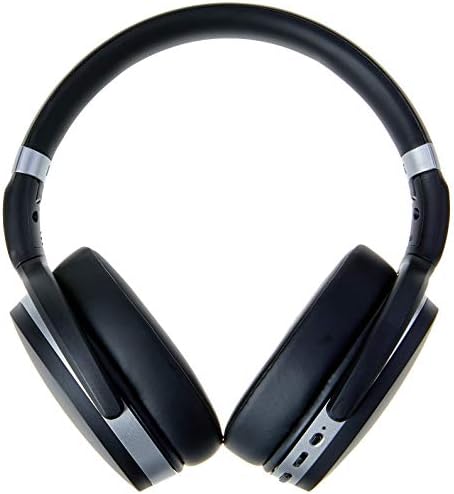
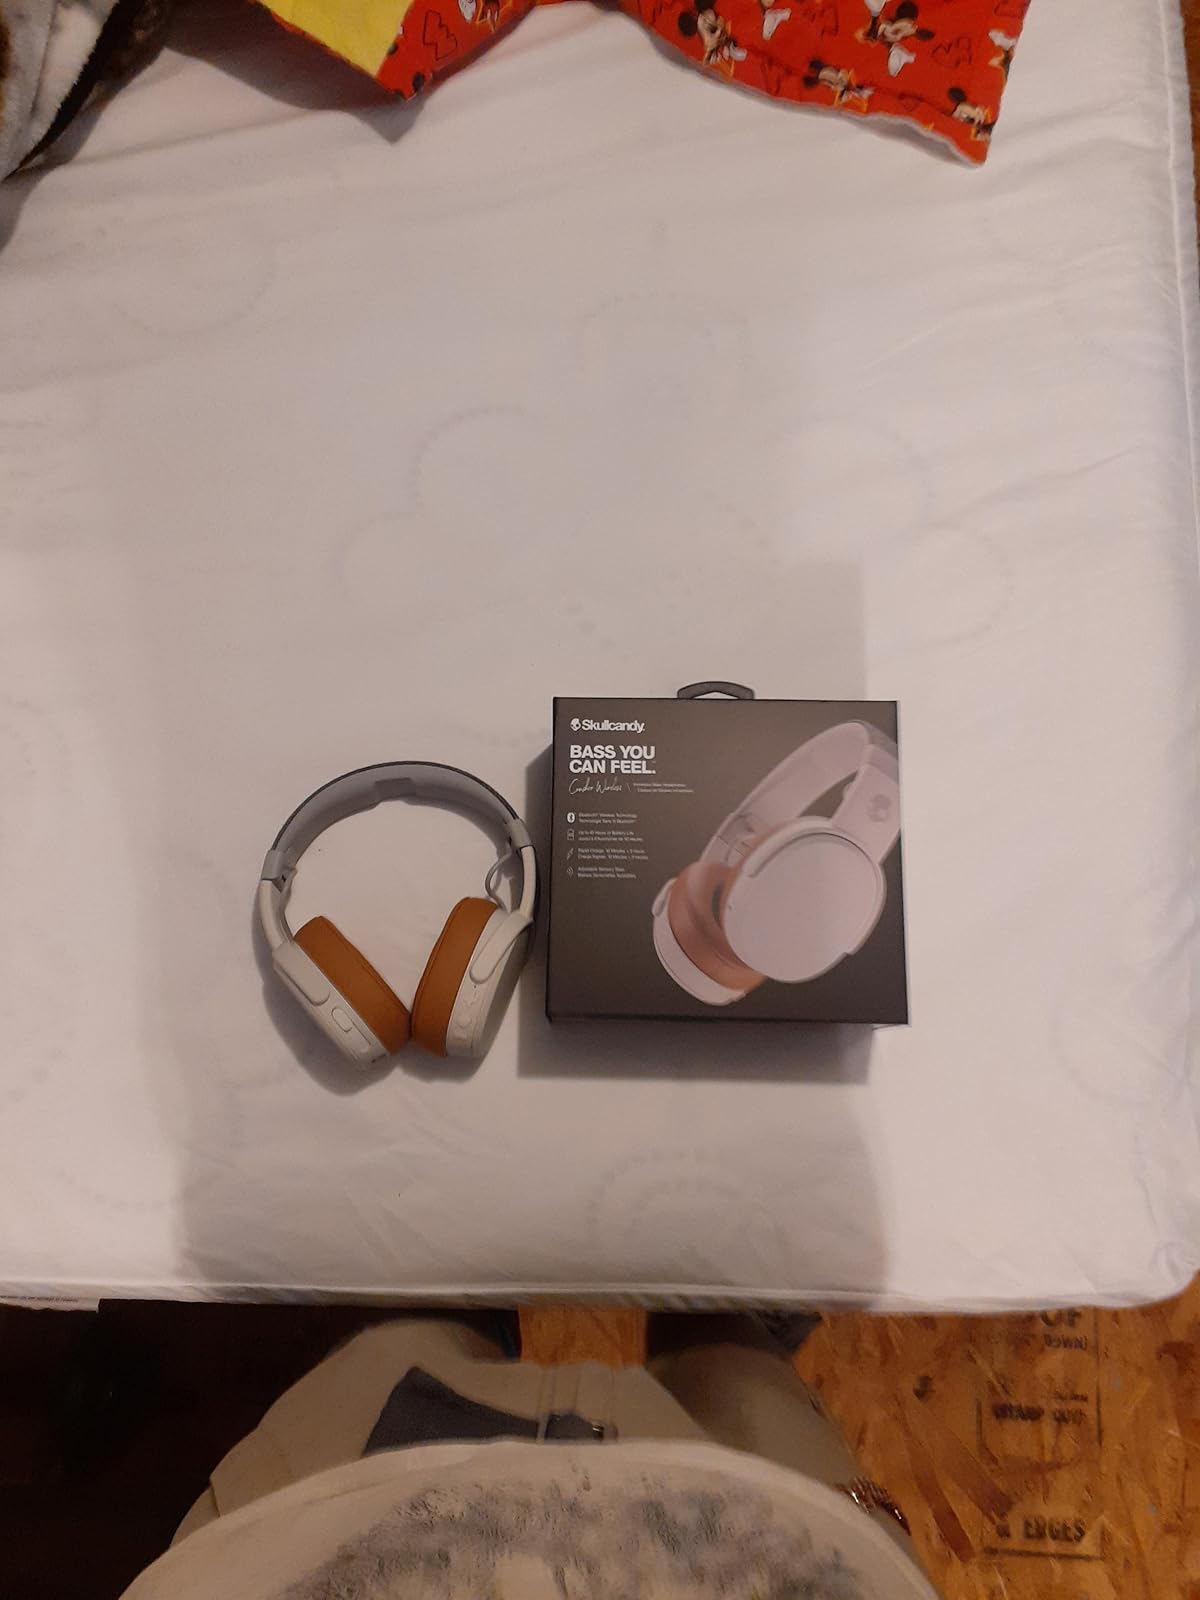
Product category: headphones
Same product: no